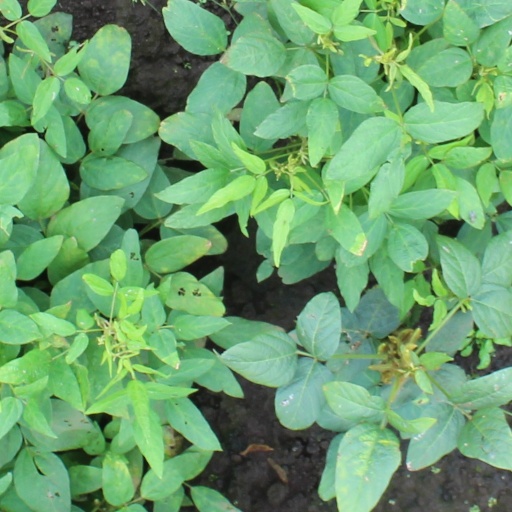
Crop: soybean